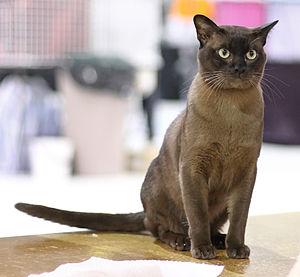
Andel Alois de Arkhitekton, mâle burmese anglais présenté à une exposition féline de Siilinjärvi en Finlande.
Le burmese anglais ou burmese européen est une race de chat issue du burmese américain et développée au Royaume-Uni à partir des années 1950. Ce chat de taille moyenne est caractérisé par sa robe sépia. Il se différencie de son homologue américain essentiellement par son visage en forme de triangle avec des yeux moins ronds.